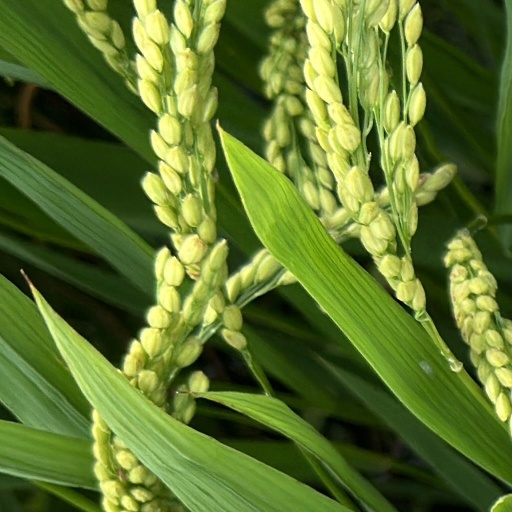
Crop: rice